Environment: real
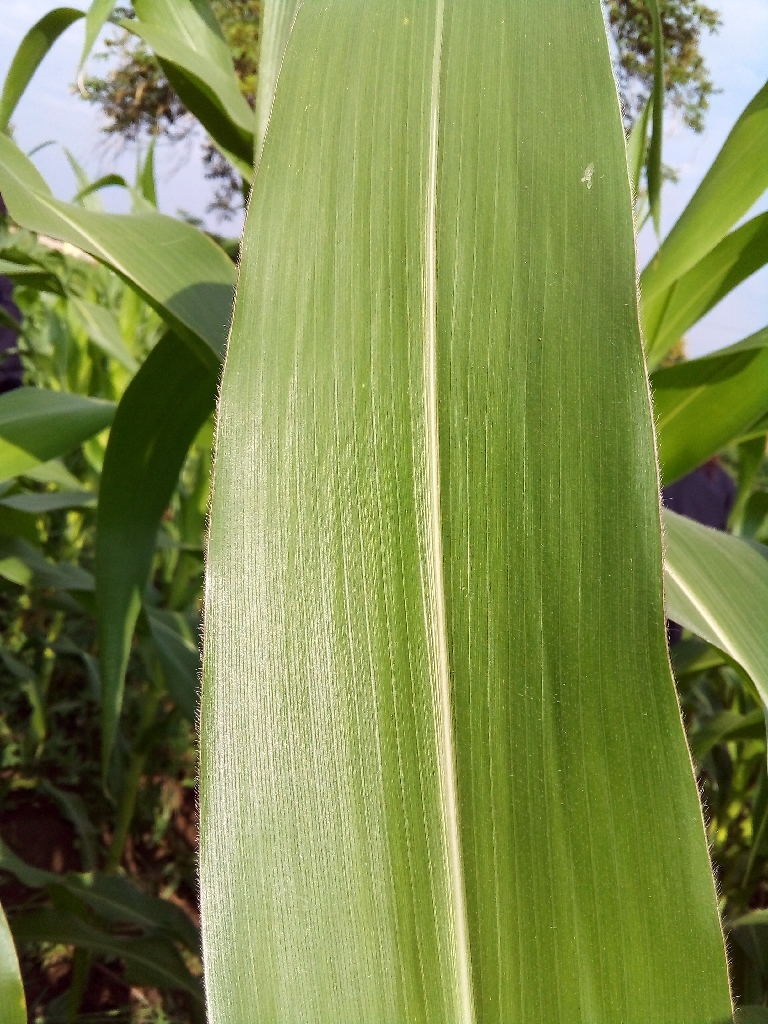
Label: healthy